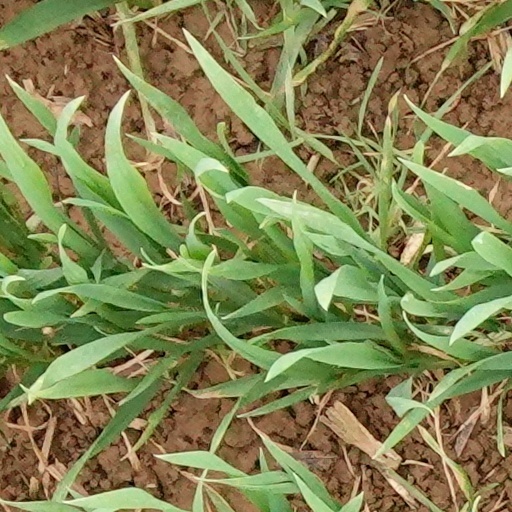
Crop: wheat